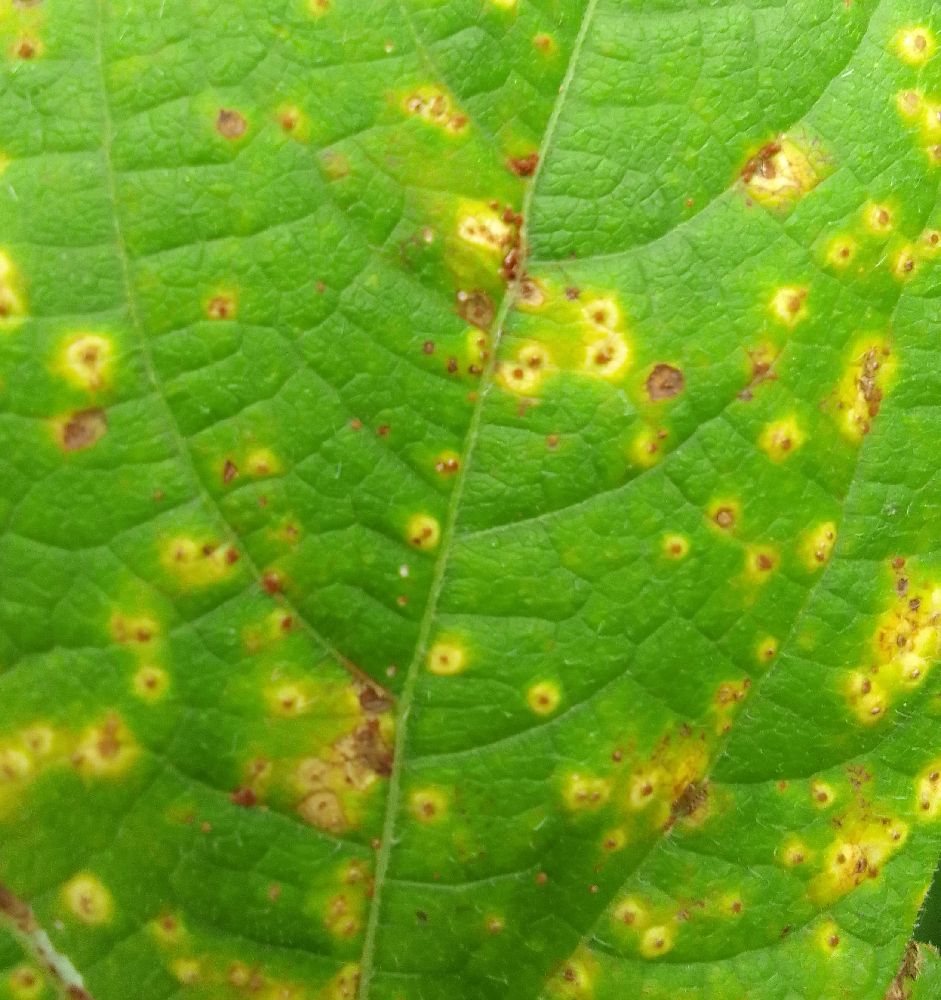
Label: rust